The Undertaker

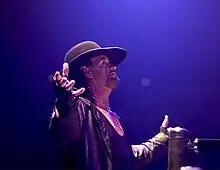
The Undertaker, awakening the arena lights as he enters the ring

After the storyline with Flair, The Undertaker was drafted to the Raw brand after the WWF split its roster into two brands and defeated Stone Cold Steve Austin at Backlash on April 21 to become the number one contender for the Undisputed WWF Championship. Later that night, he helped Hollywood Hulk Hogan win the title against then champion Triple H. The Undertaker then defeated Hogan for the renamed WWE Undisputed Championship at Judgment Day on May 19. The next night on "Raw", The Undertaker seemingly lost the WWE Undisputed Championship to Rob Van Dam; however, Raw owner Ric Flair restarted the match (Van Dam pinned The Undertaker when his foot was on the rope, thus invalidating the pin attempt) and The Undertaker defeated Van Dam to retain the championship.